Heroldrebe

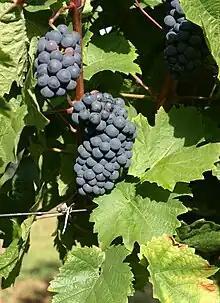
Heroldrebe grapes

Heroldrebe is a red German wine grape variety produced by crossing Blauer Portugieser and Lemberger. It was created by August Herold at the grape breeding institute in Weinsberg in the Württemberg region in 1929, and was named after him.